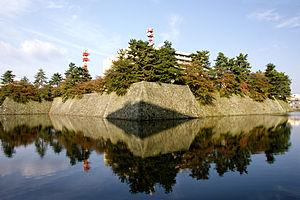
Le château de Fukui est un château de plaine situé à Fukui, préfecture de Fukui au Japon.